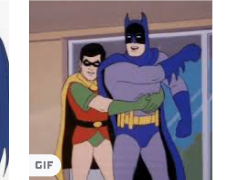
Portrait style: Cartoon Portrait